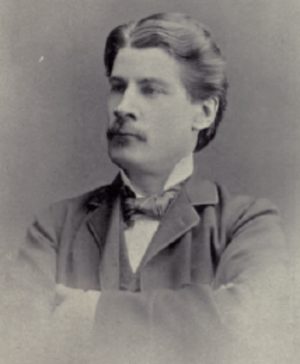
Philippe-Auguste Choquette fut un avocat, député fédéral, juge et sénateur canadien.
1ᵉʳ décembre : Abdallah organise un congrès de notables palestiniens à Jéricho qui vote l’union entre la Jordanie et la Cisjordanie.